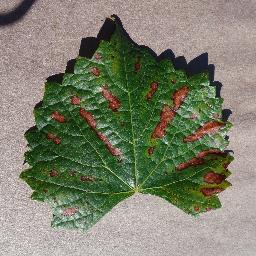
Label: Grape___Esca_(Black_Measles)